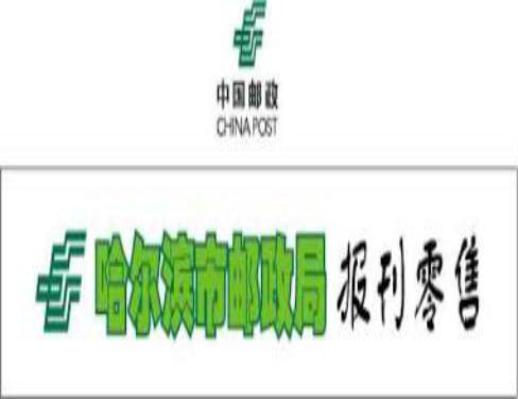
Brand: china post group corporation
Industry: Others